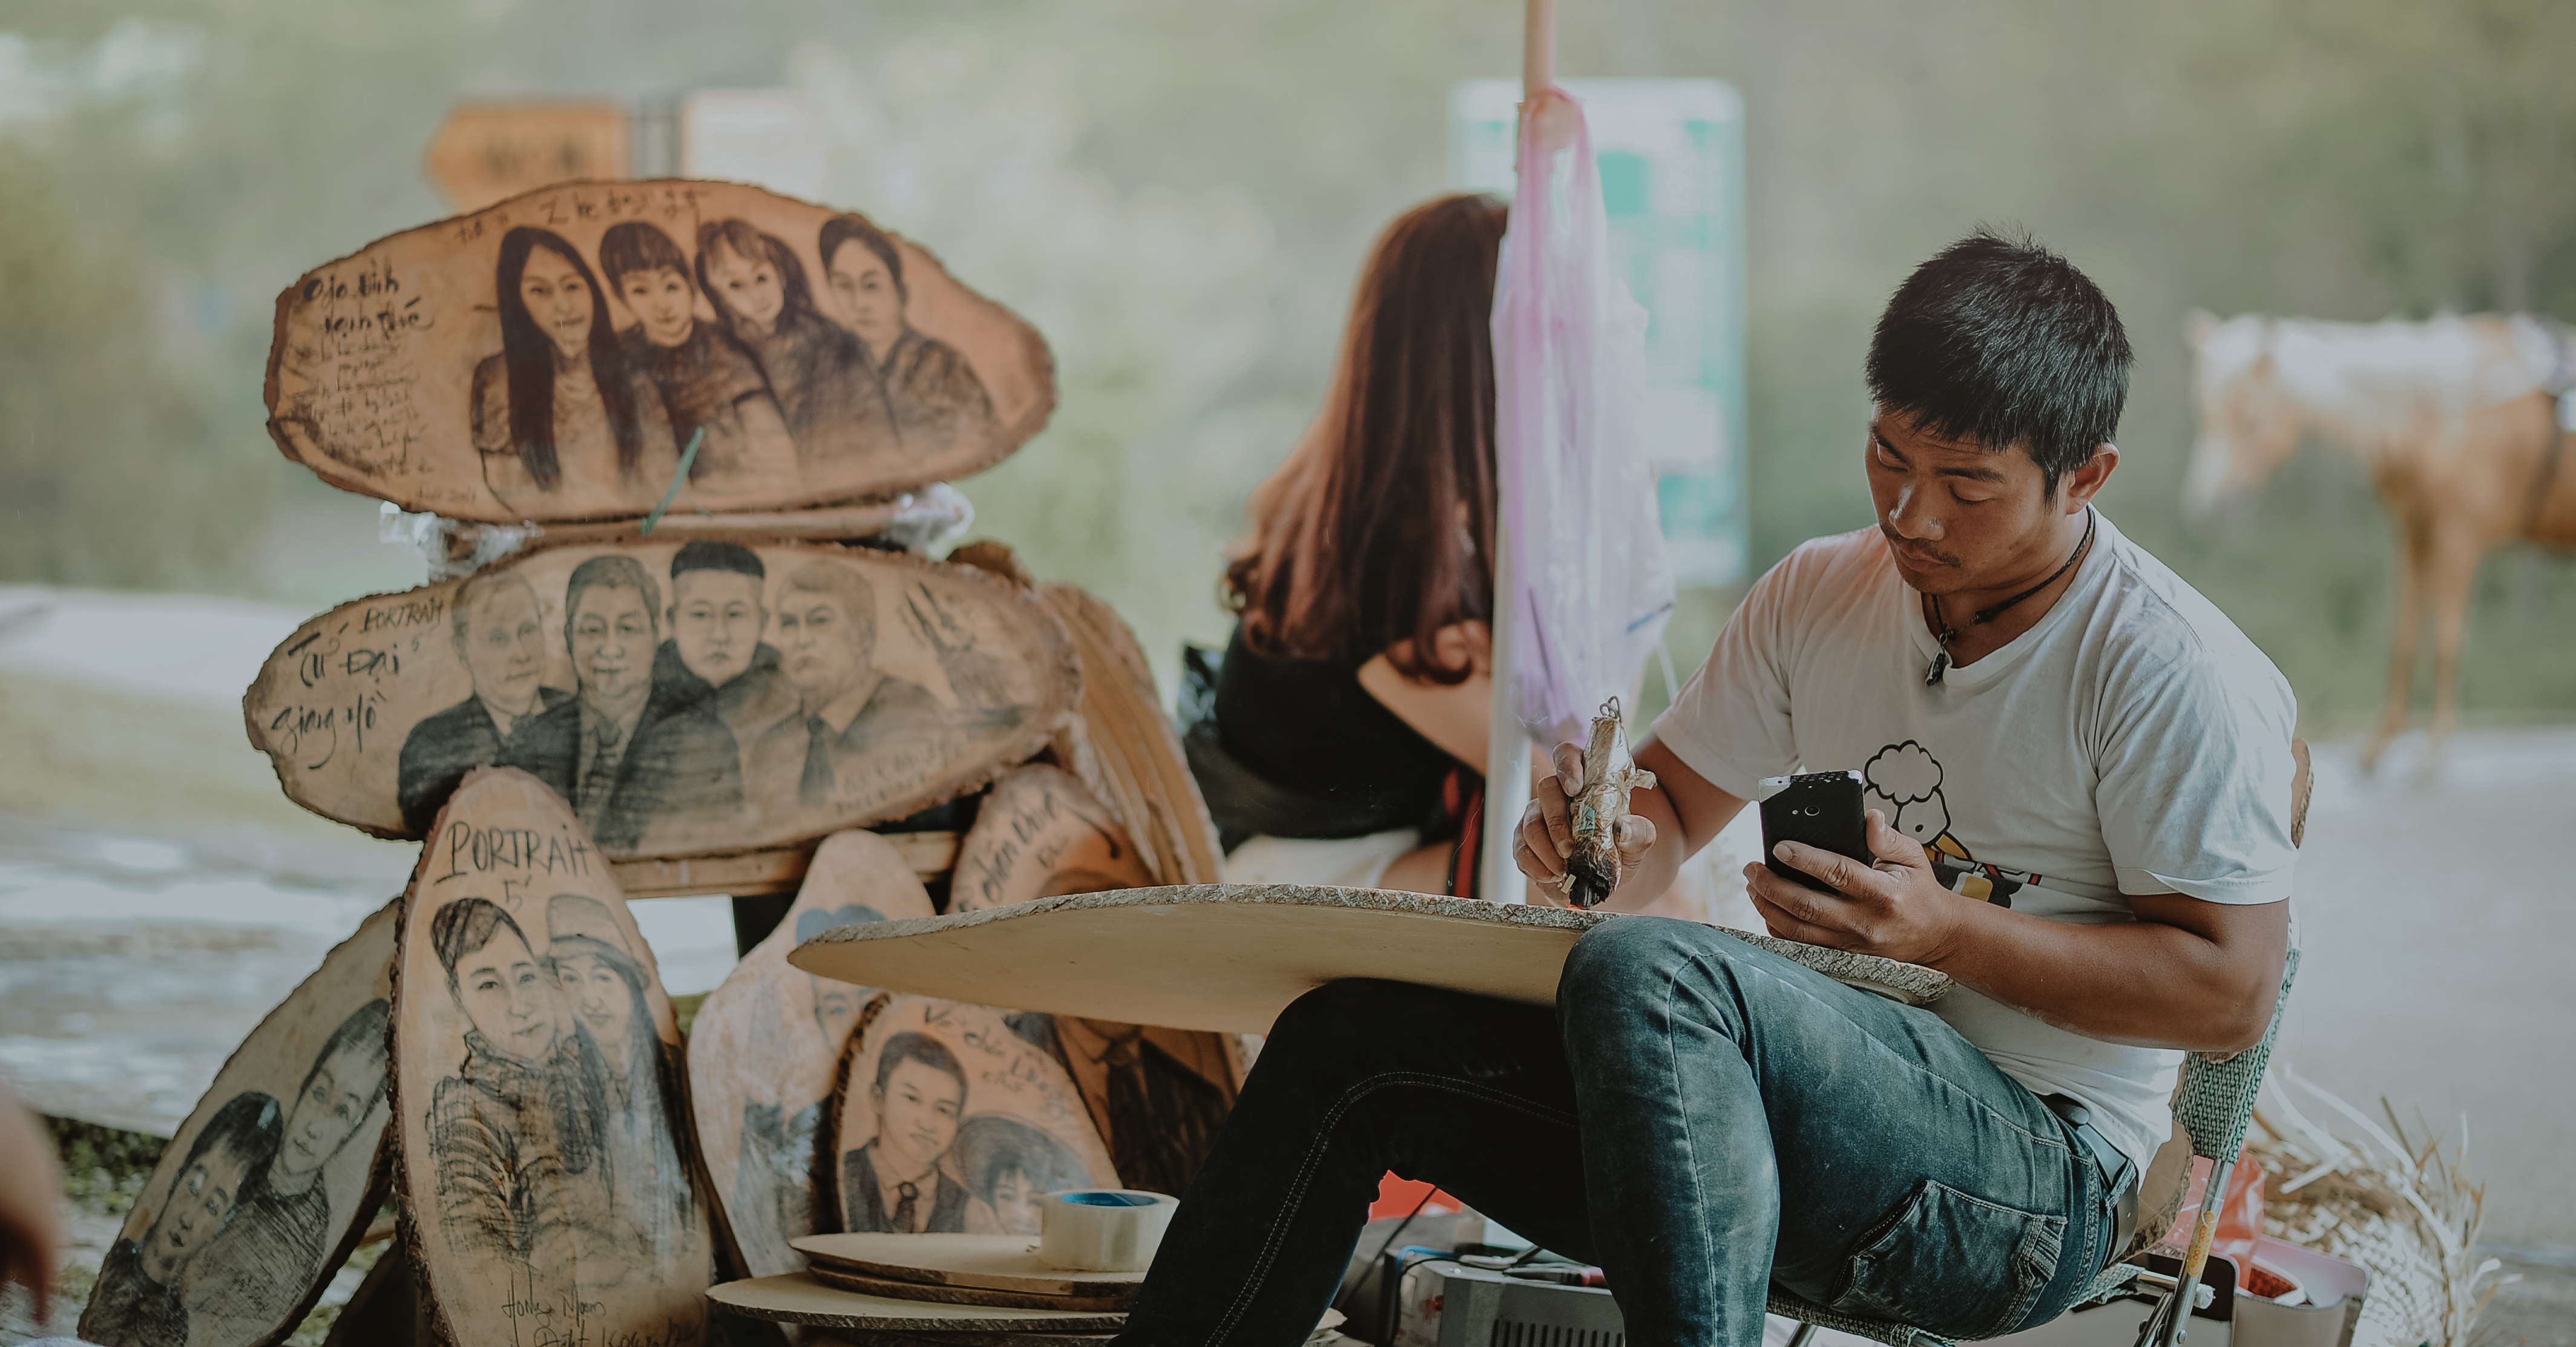
portrait, vintage, beautiful, awesome, amazing, love, sitting, girl, human behavior, tree